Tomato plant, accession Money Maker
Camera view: vertical (180 deg); turntable rotation: 300 degrees
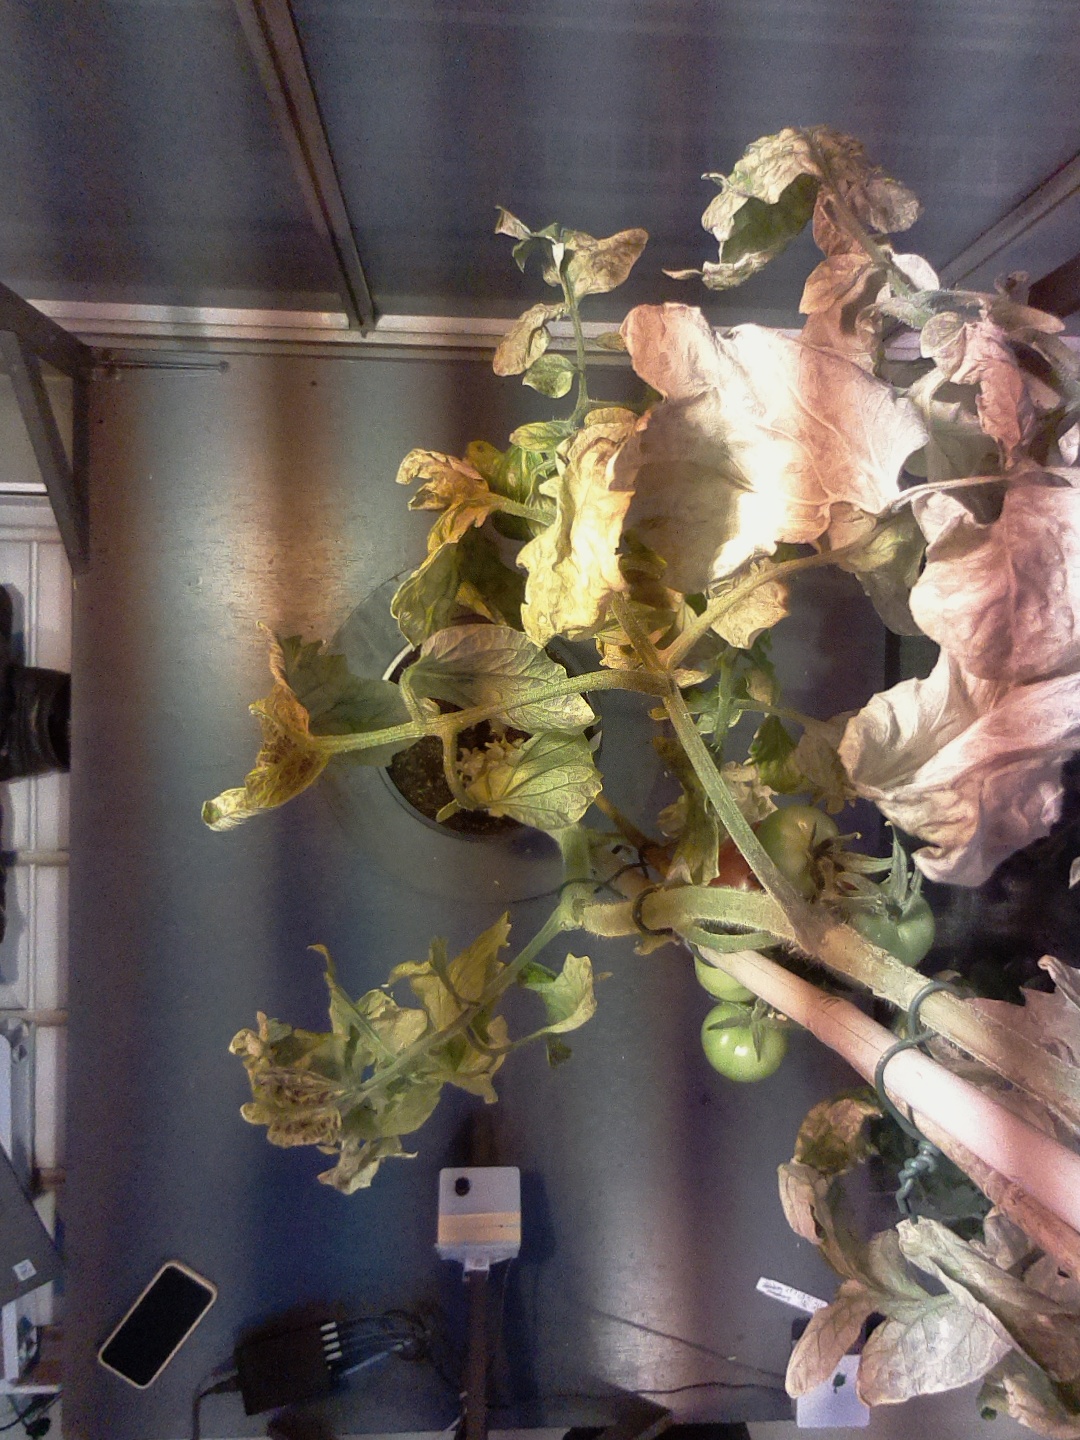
BBCH growth stage 81: 10%-20% of fruits show typical fully ripe color